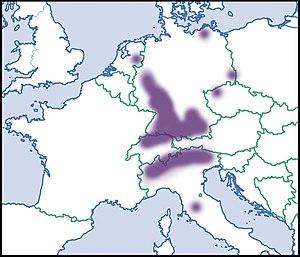
Repartition en Europe, niveau de connaissance de 2012. Description de la source en français Italiano: Distribuzione in Europa, livello di conoscenza del 2012. Descrizione della fonte in italiano Português: Distribuição na Europa, nível de conhecimento de 2012. Descrição da fonte em português Čeština: Distribuce v Evropě, úroveň znalostí v roce 2012 Polski: Dystrybucja w Europie, poziom wiedzy z 2012 roku Русский: Распространение в Европе, уровень знаний в 2012 году